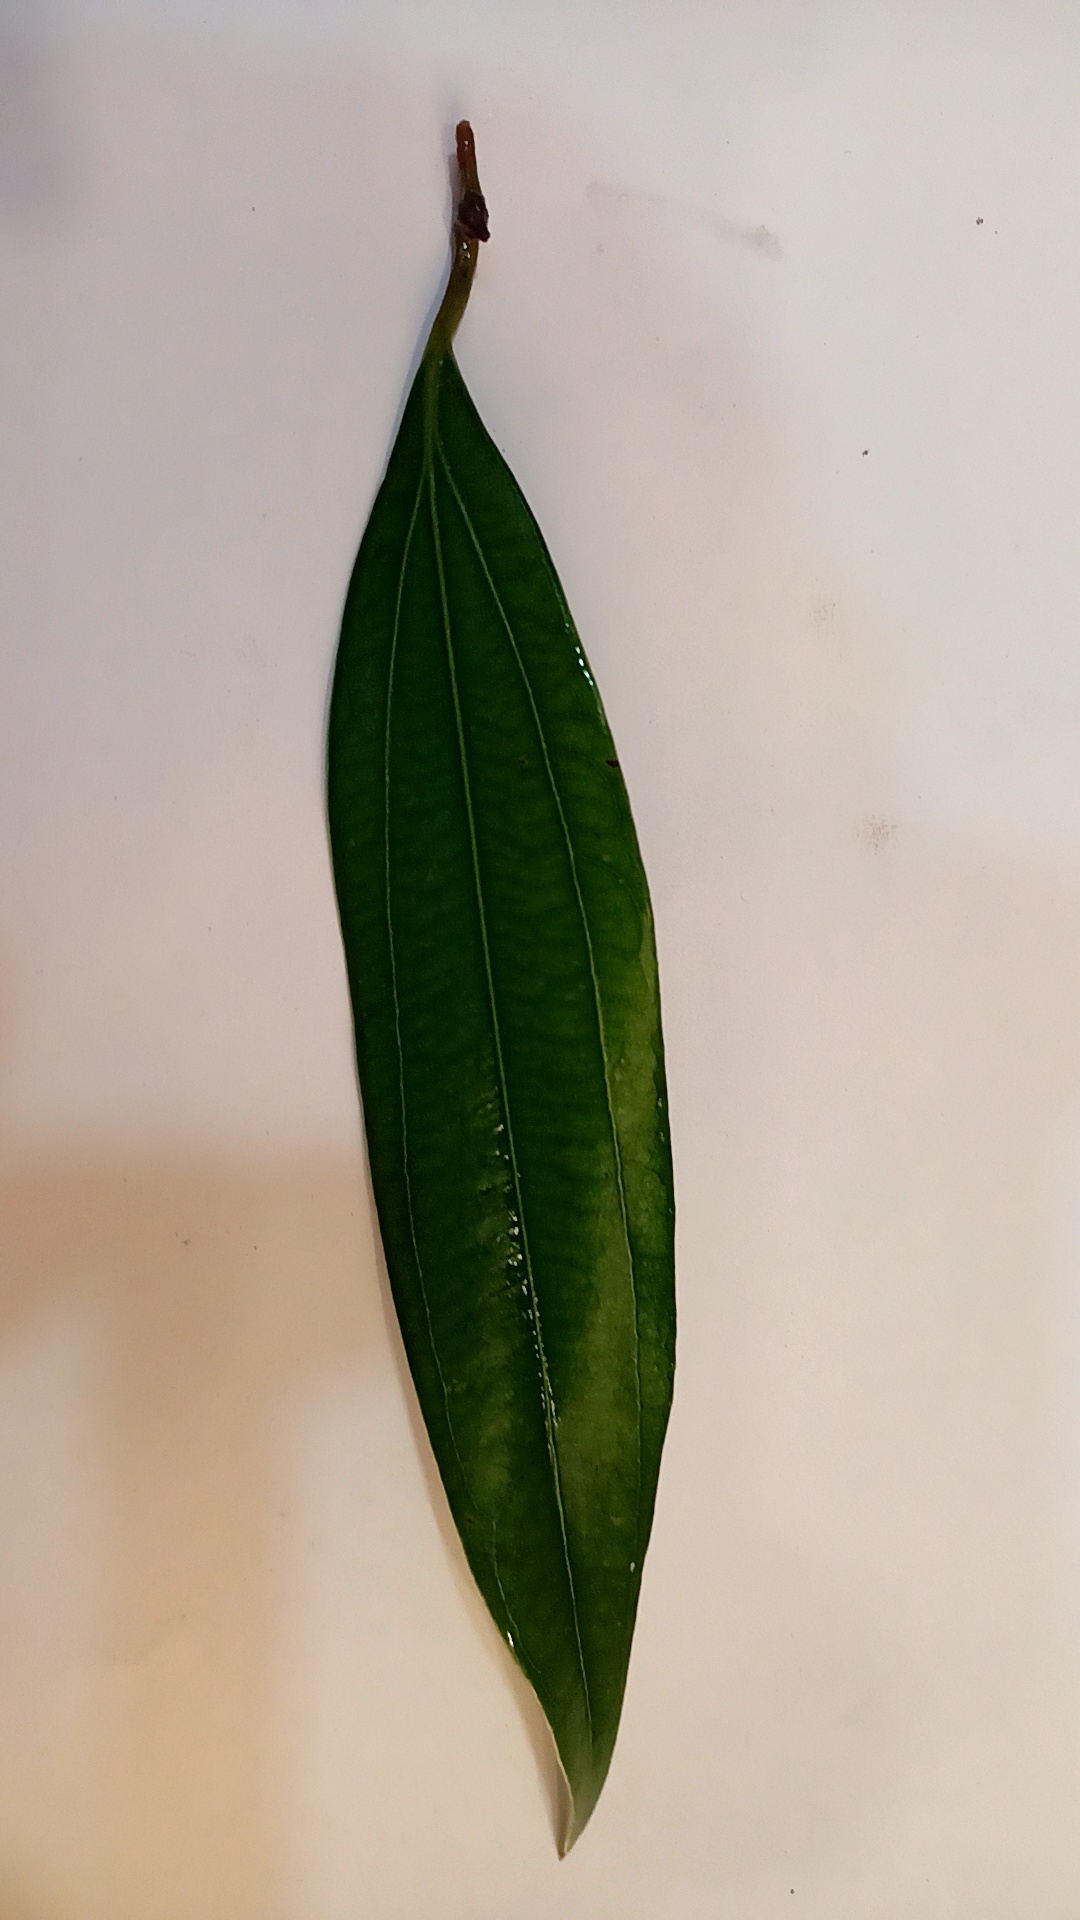
Label: Healthy